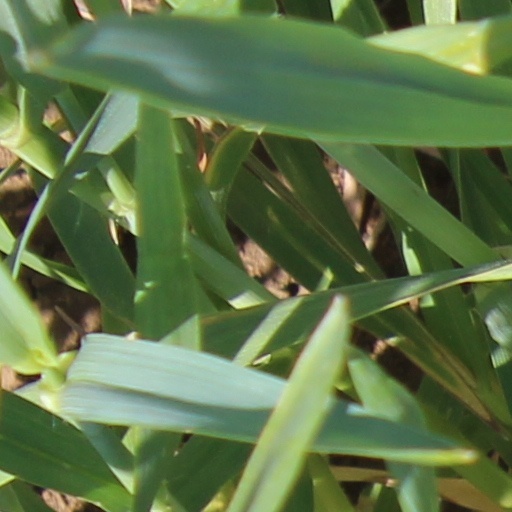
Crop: wheat